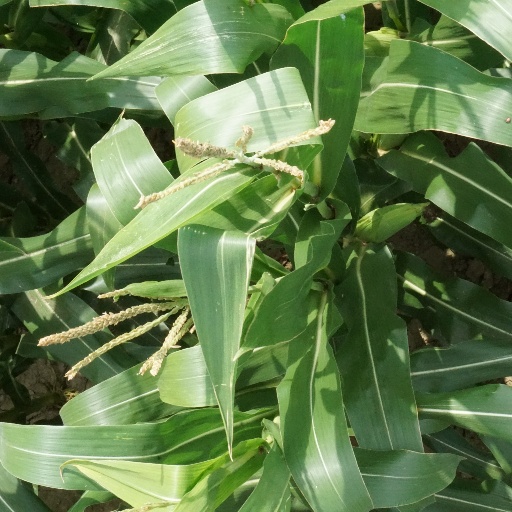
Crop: maize; corn